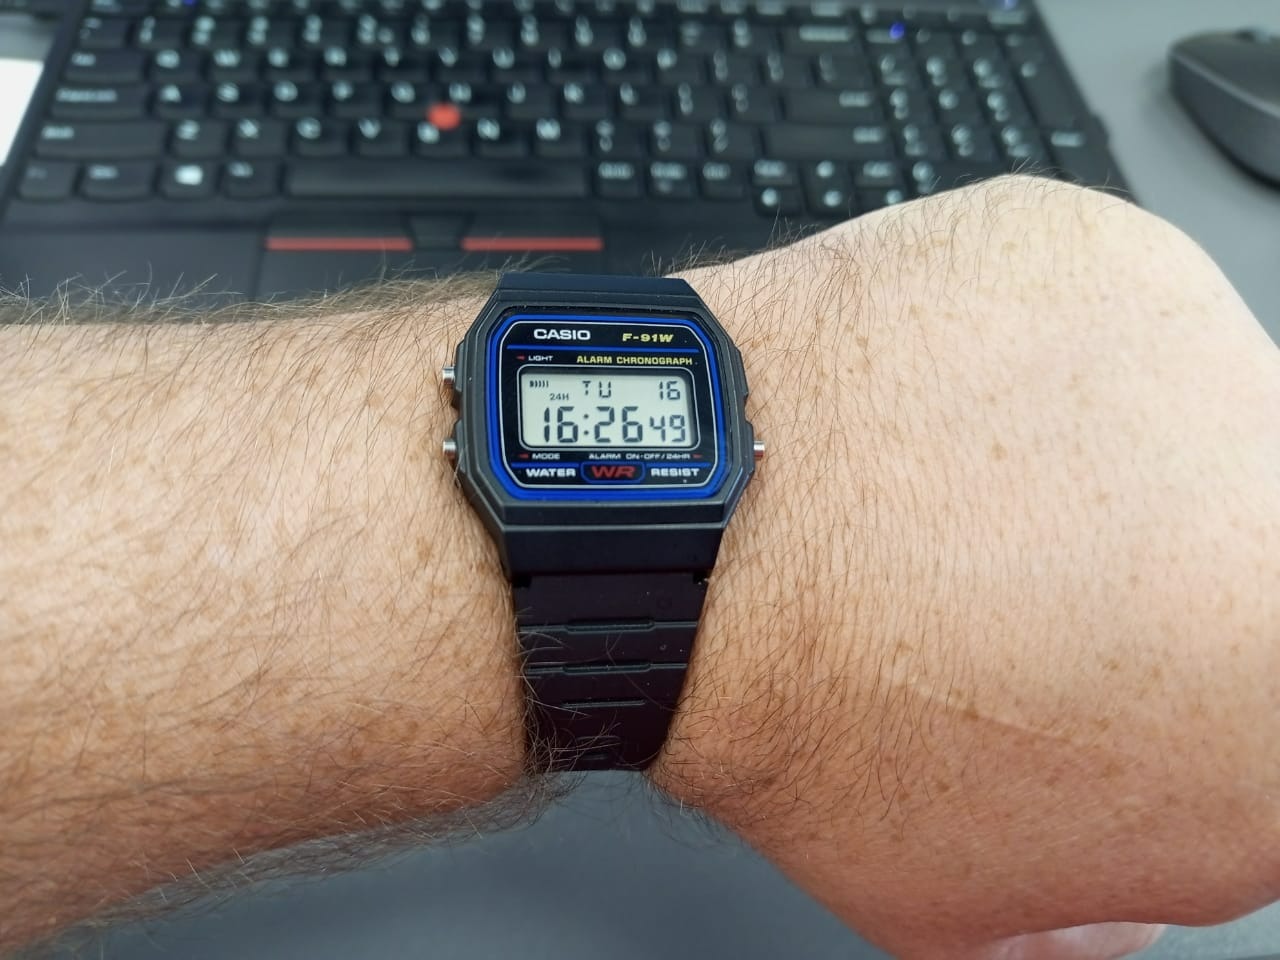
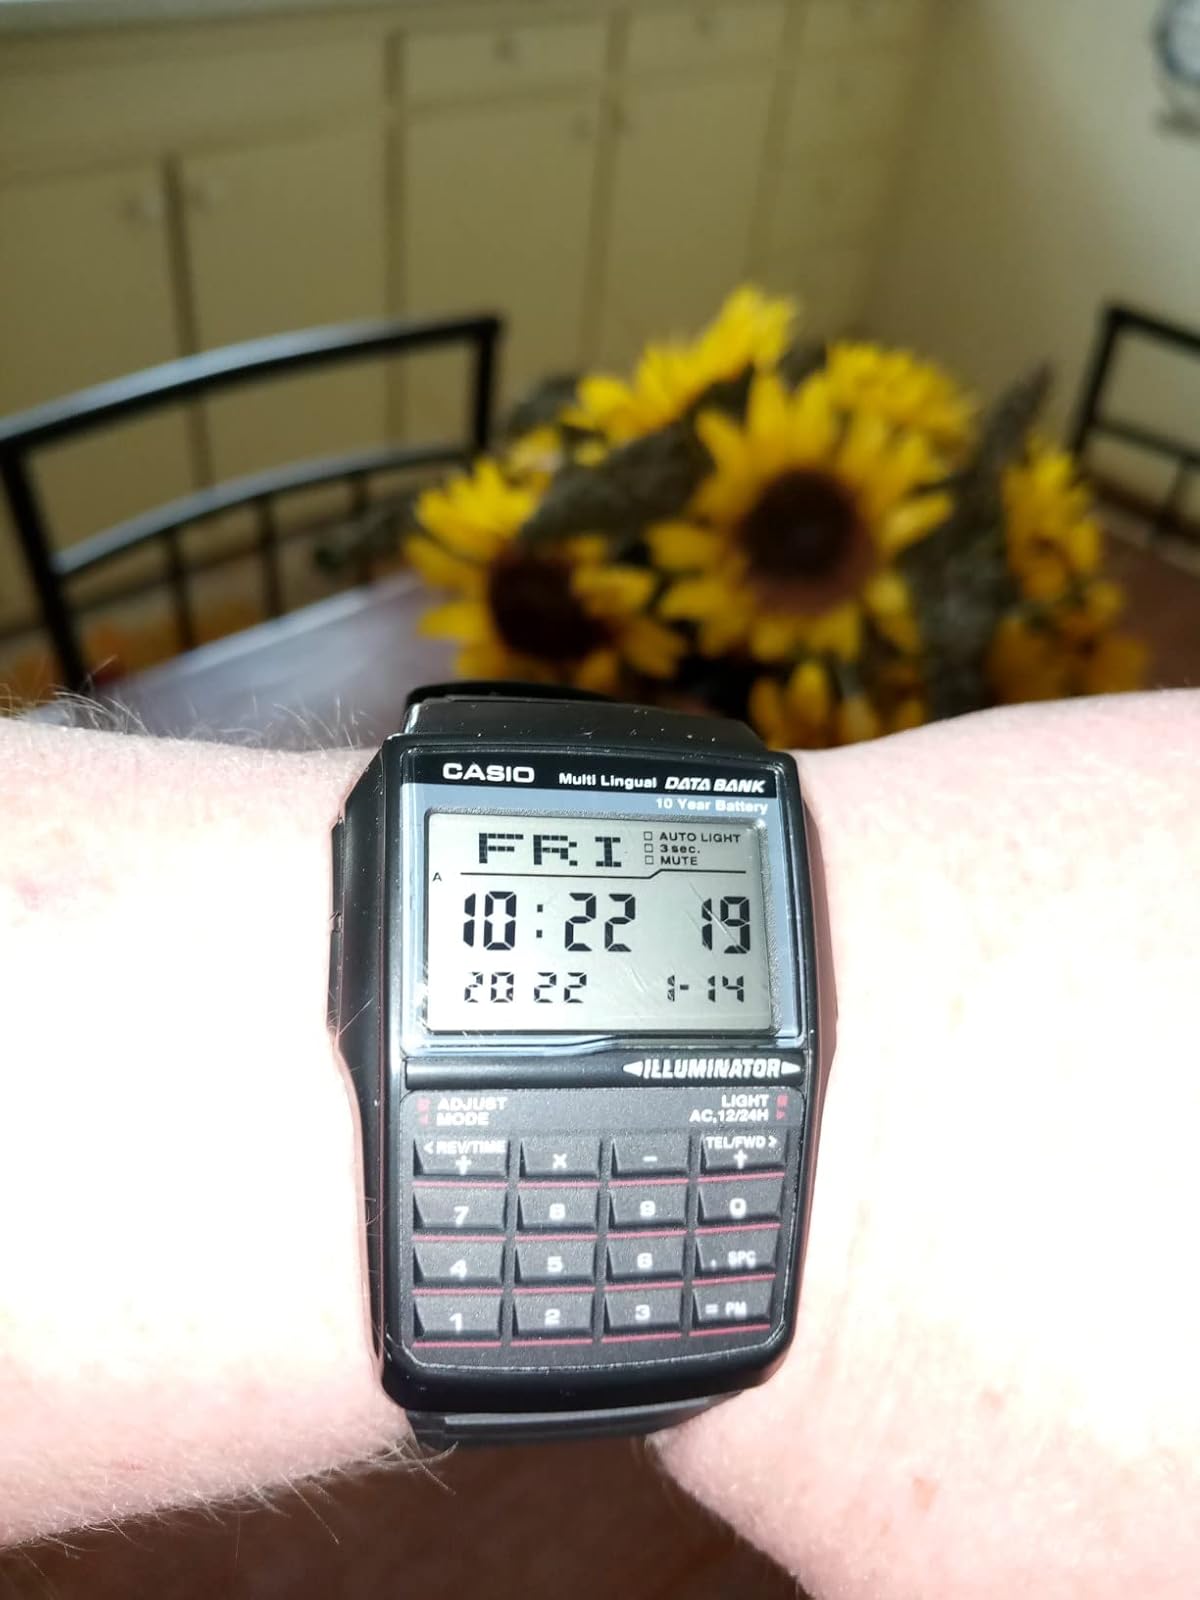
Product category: accessories_watch
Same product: no